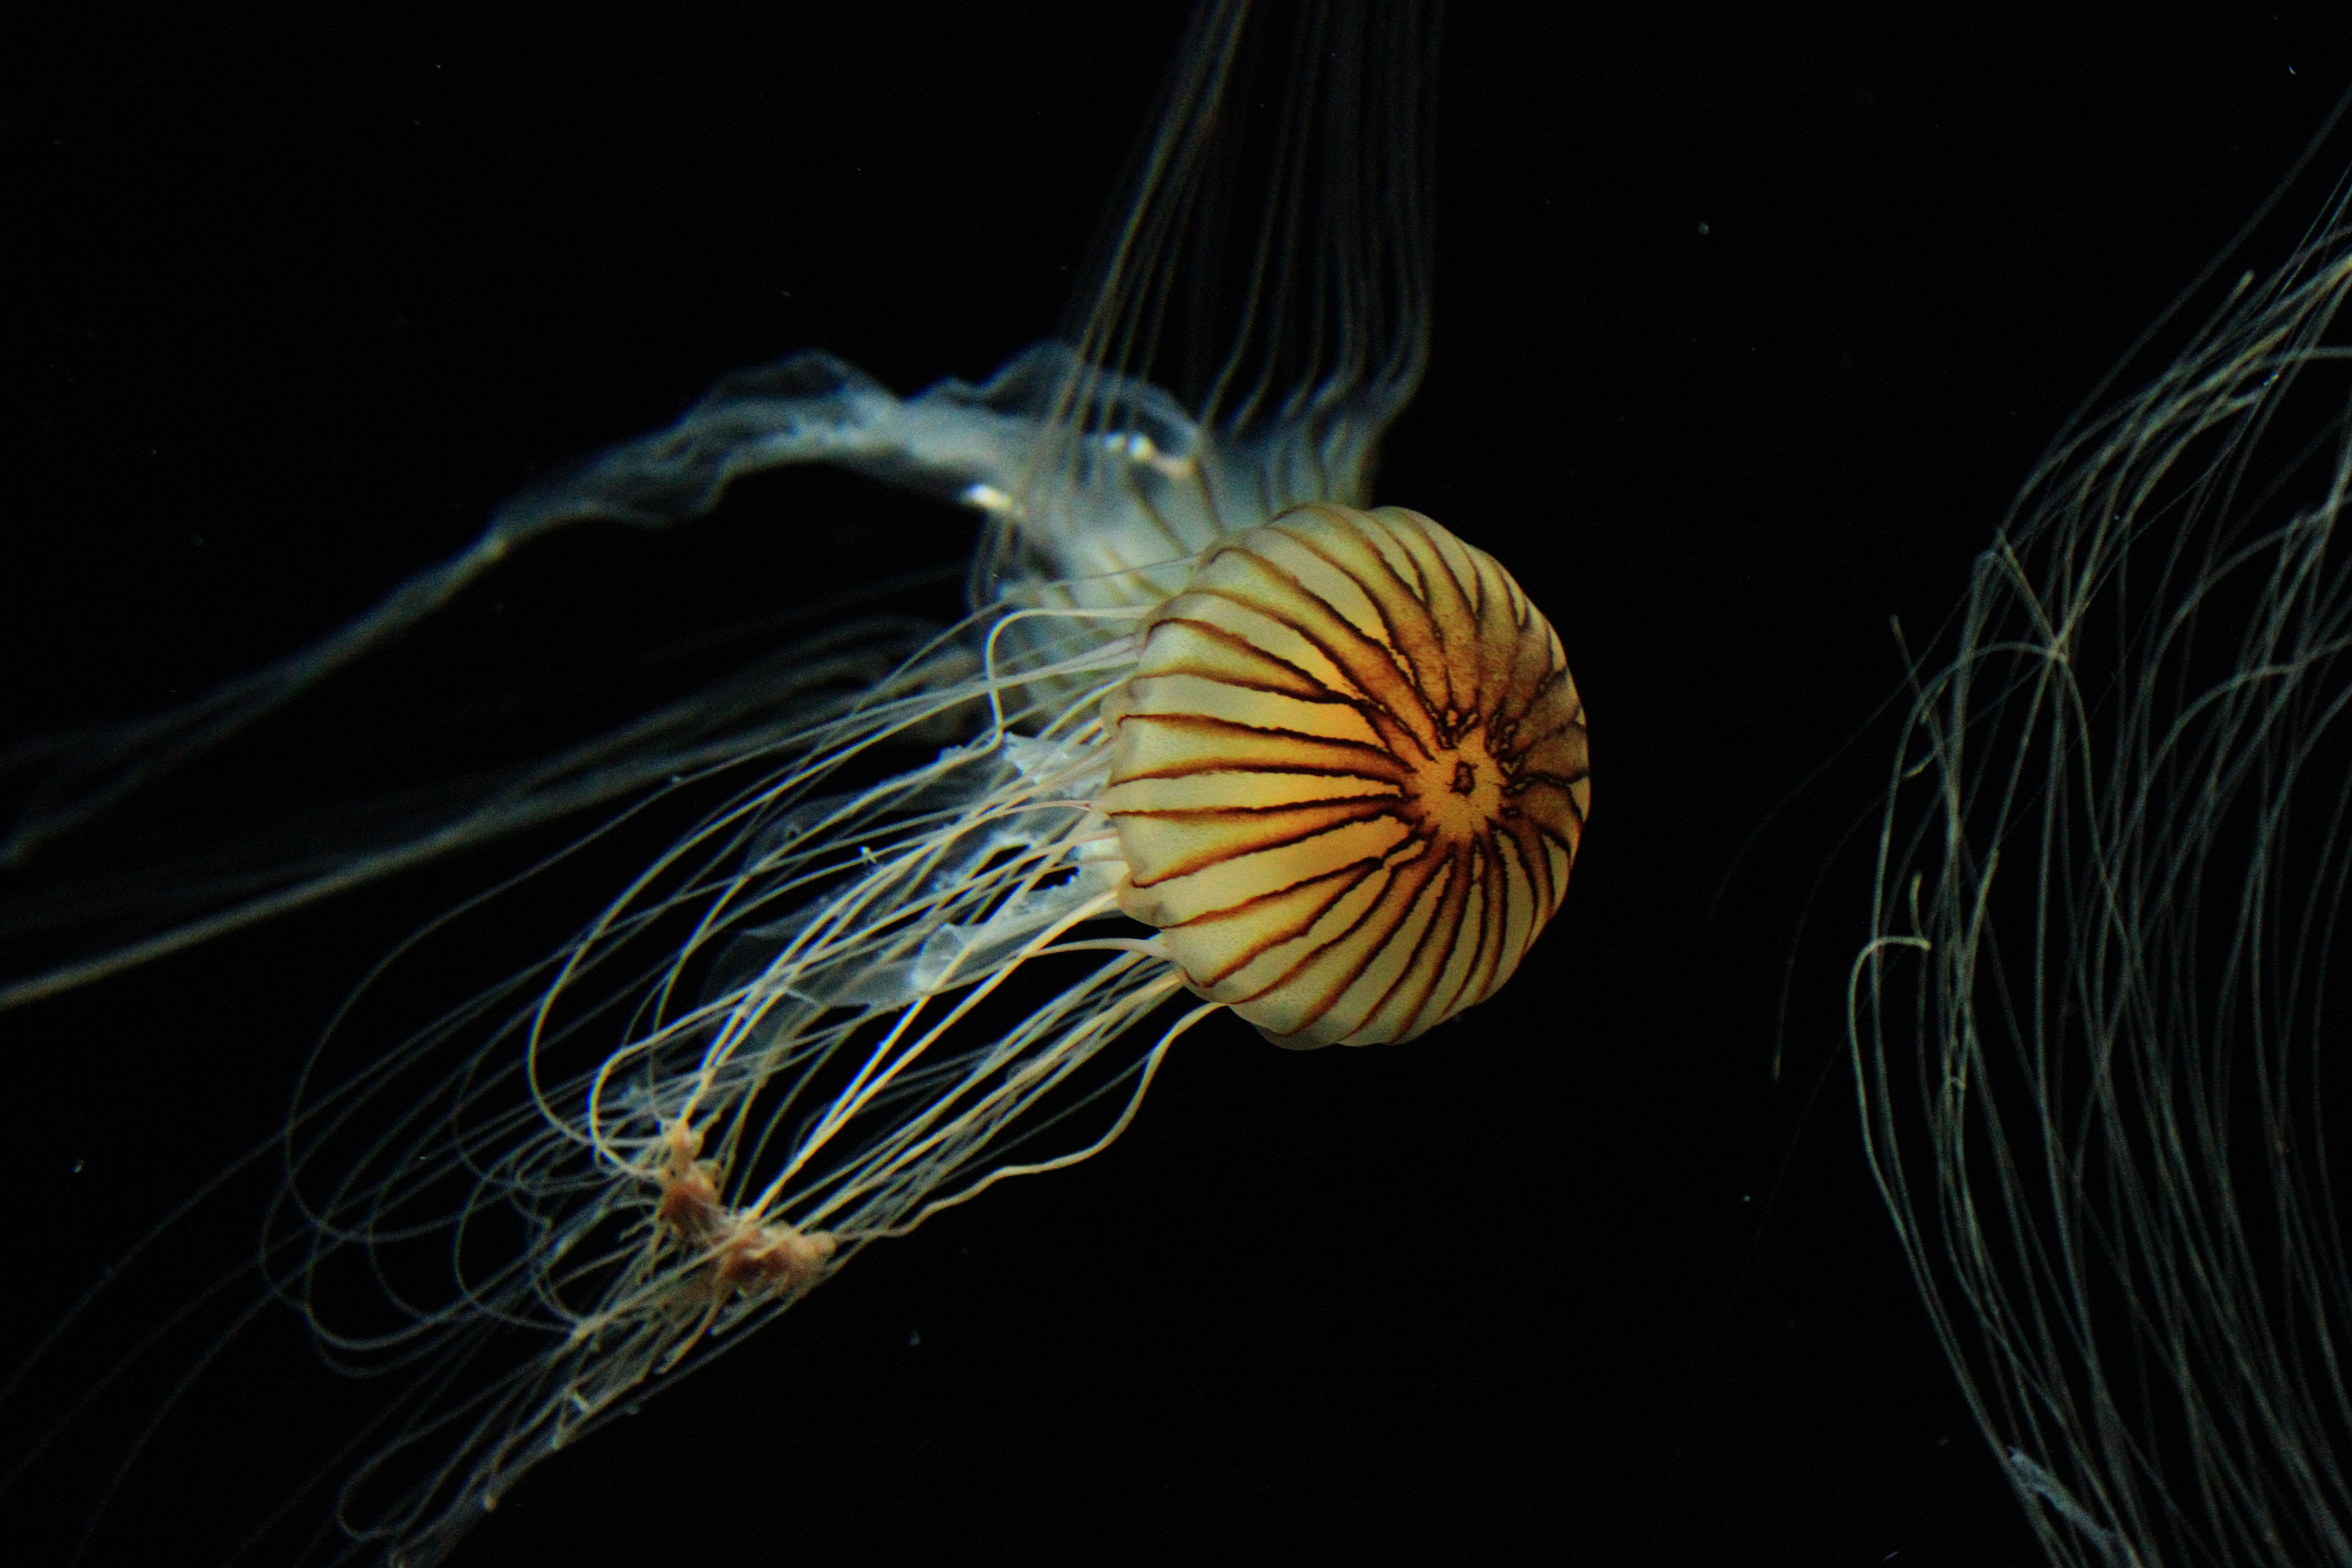
nature, ocean, animal, wild, underwater, swim, biology, jellyfish, aquatic, invertebrate, close up, medusa, cnidaria, marine, creature, deep sea, tentacles, zooplankton, nettles, macro photography, organism, marine biology, marine invertebrates, deep sea fish